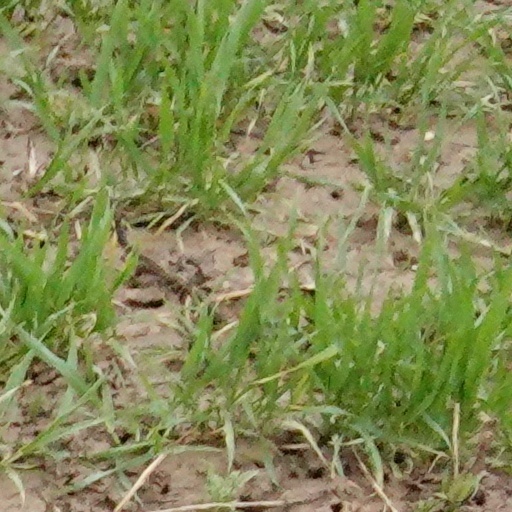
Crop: wheat